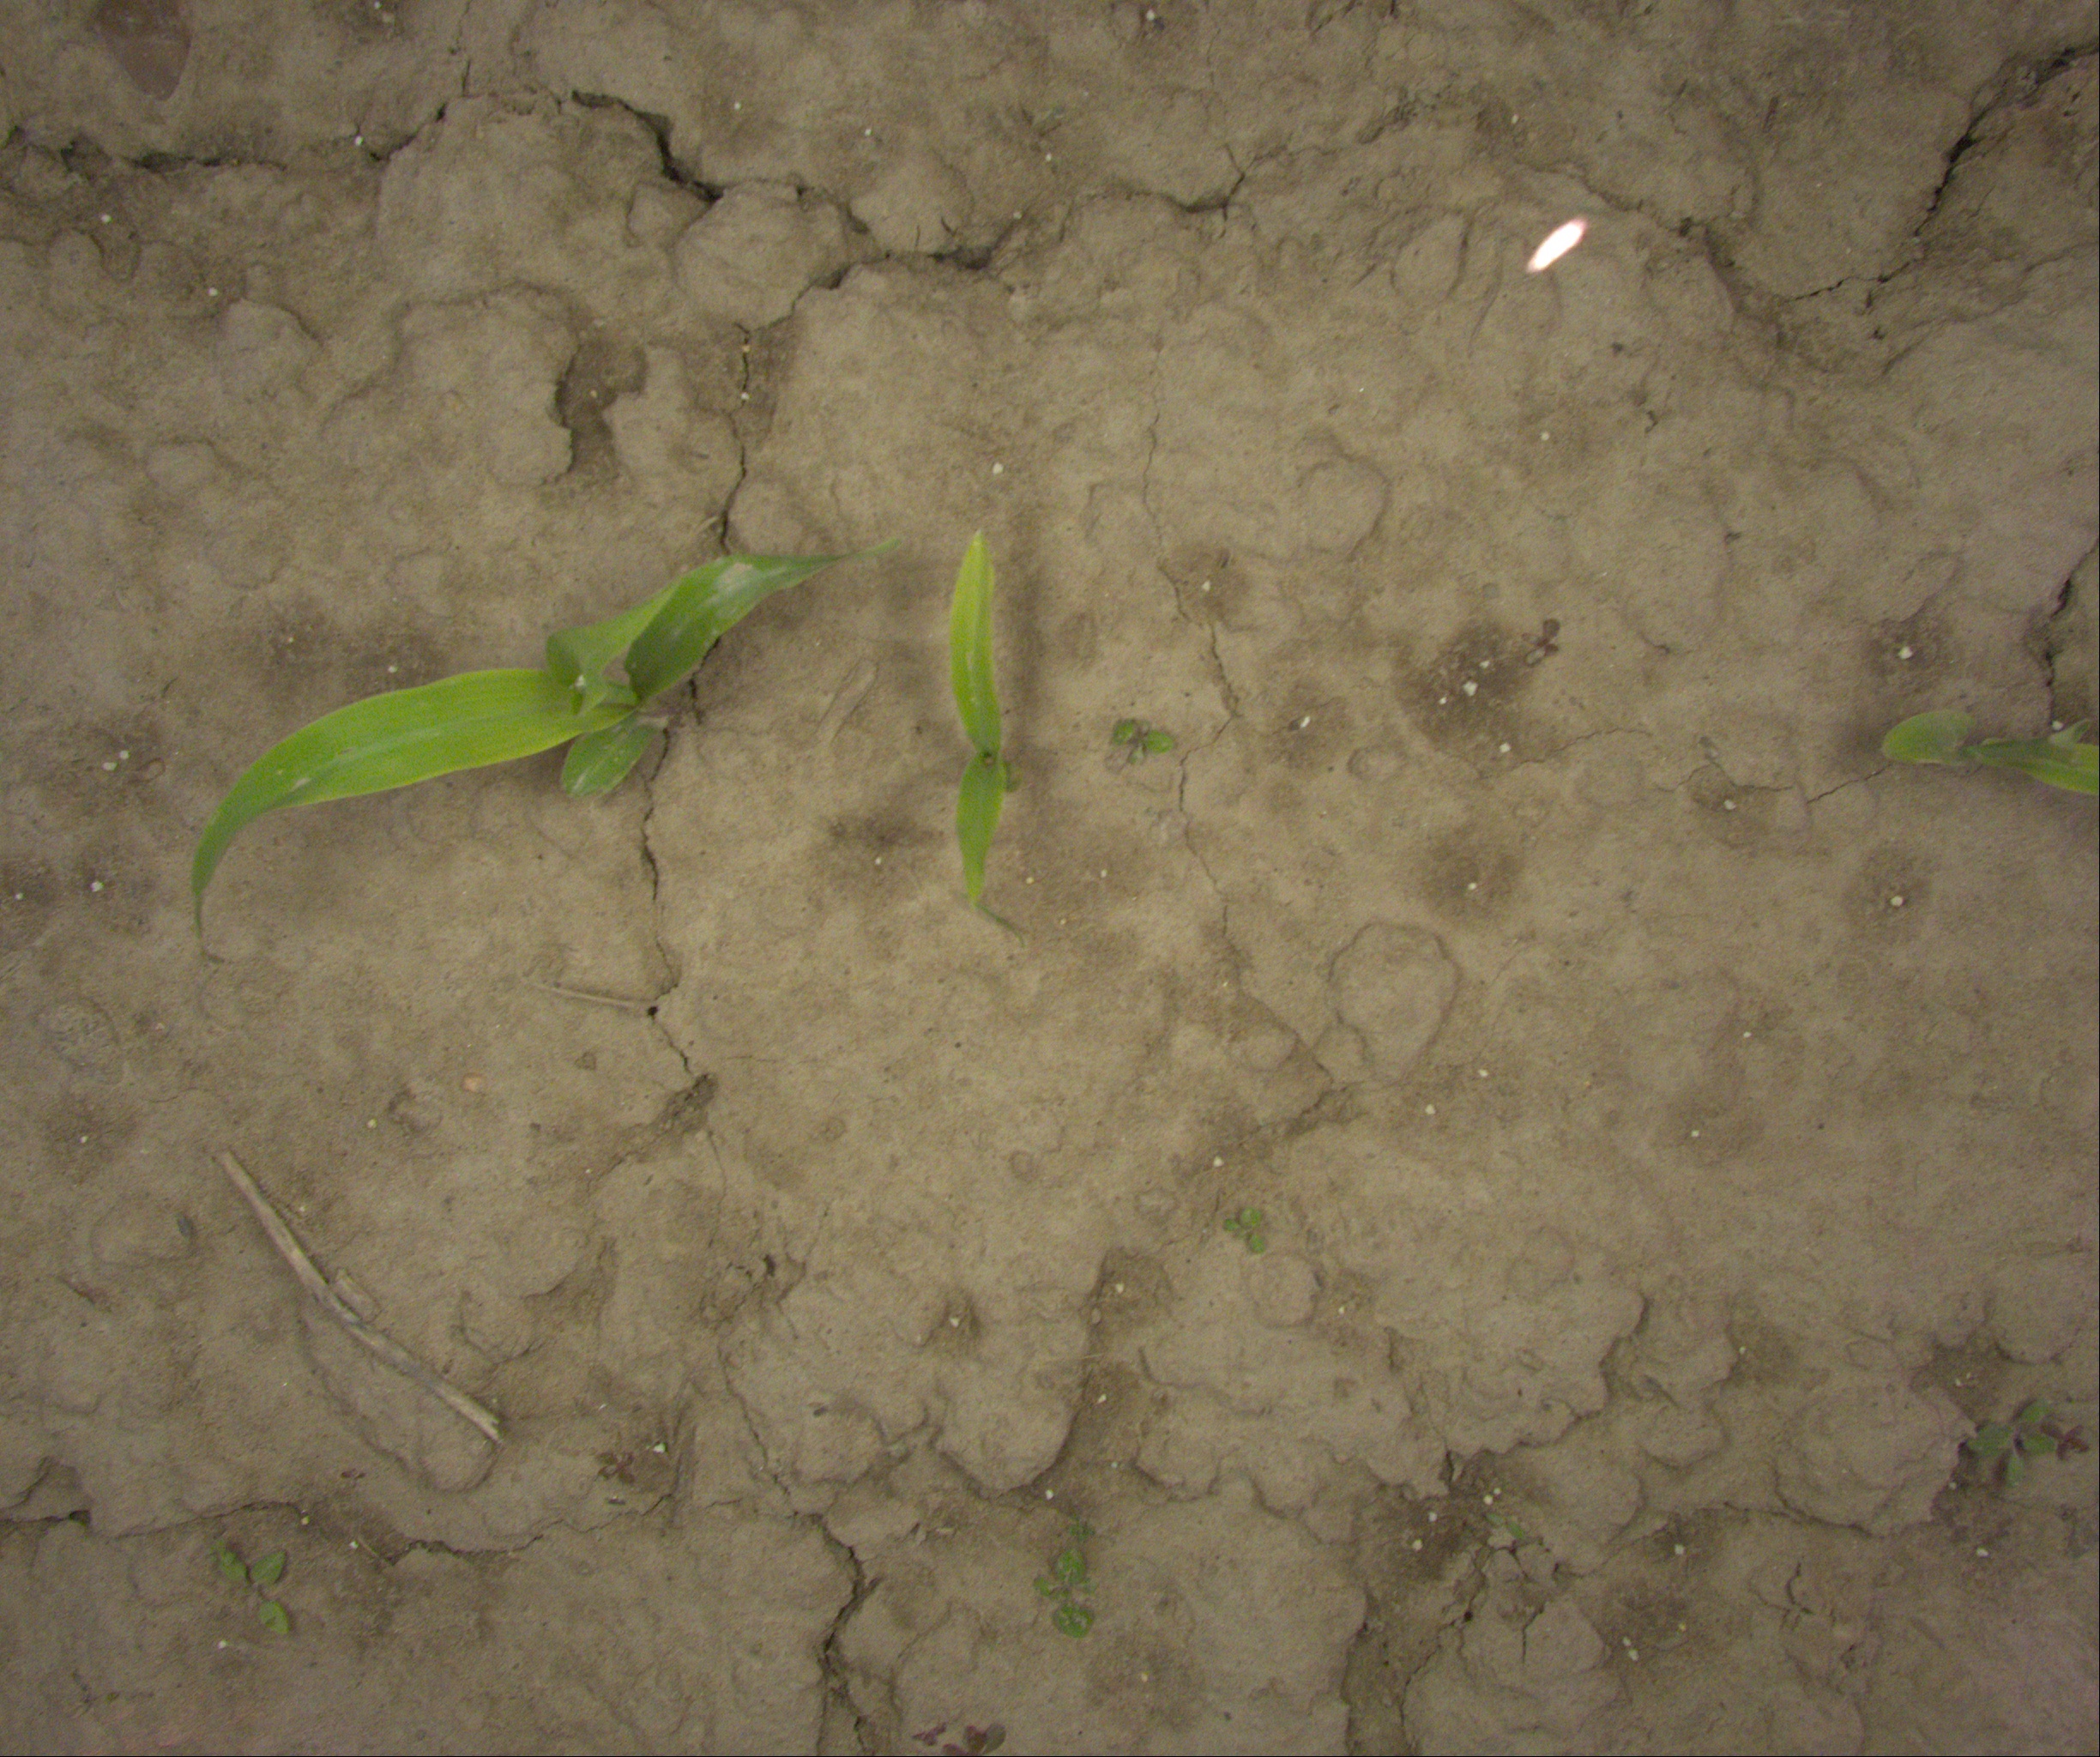
Crop: maize
Objects: maize, maize, maize, stem_maize, stem_maize, stem_maize